Gabriele D'Annunzio

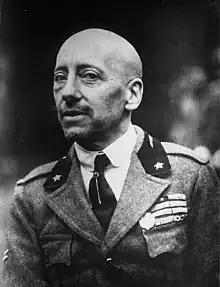
D'Annunzio in 1922

General Gabriele D'Annunzio, Prince of Montenevoso (12 March 1863 – 1 March 1938), sometimes written d'Annunzio as he used to sign himself, was an Italian poet, playwright, orator, journalist, aristocrat, and Royal Italian Army officer during World War I. He occupied a prominent place in Italian literature from 1889 to 1910 and in its political life from 1914 to 1924. He was often referred to by the epithets ("the Poet"; the Italian directly stems from Latin , and its meaning is a poet with special emphasis on prophetic, inspiring, or divining qualities) and ("the Prophet").